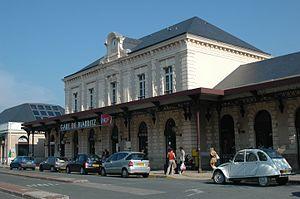
La gare de Biarritz est une gare ferroviaire française de la ligne de Bordeaux-Saint-Jean à Irun, située dans le quartier de La Négresse, sur le territoire de la commune de Biarritz, dans le département des Pyrénées-Atlantiques, en région Nouvelle-Aquitaine.